Crystal twinning

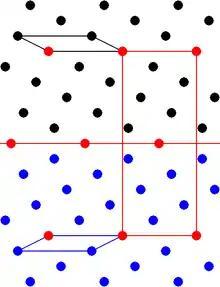
Twin lattice (2D). The long horizontal red line is the composition plane where the two crystal segments join. The upper crystal lattice is the reflection of the lower crystal lattice. The red points are the shared crystal lattice points.

Twinning, a version of macle, is a form of symmetrical intergrowth between two or more adjacent crystals of the same mineral. It differs from the ordinary random intergrowth of mineral grains in a mineral deposit, because the relative orientations of the two crystal segments show a fixed relationship that is characteristic of the mineral structure. The relationship is defined by a symmetry operation called a "twin operation".